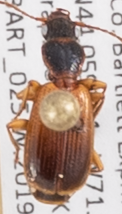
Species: Cymindis neglecta
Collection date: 2019-09-18
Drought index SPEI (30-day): -0.226
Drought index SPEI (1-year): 1.01
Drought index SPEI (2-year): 0.6652